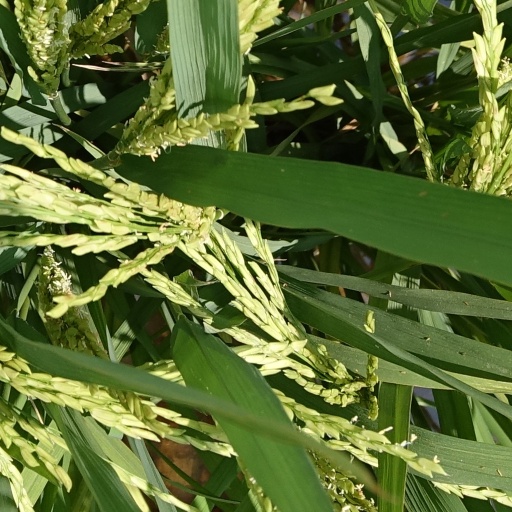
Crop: rice